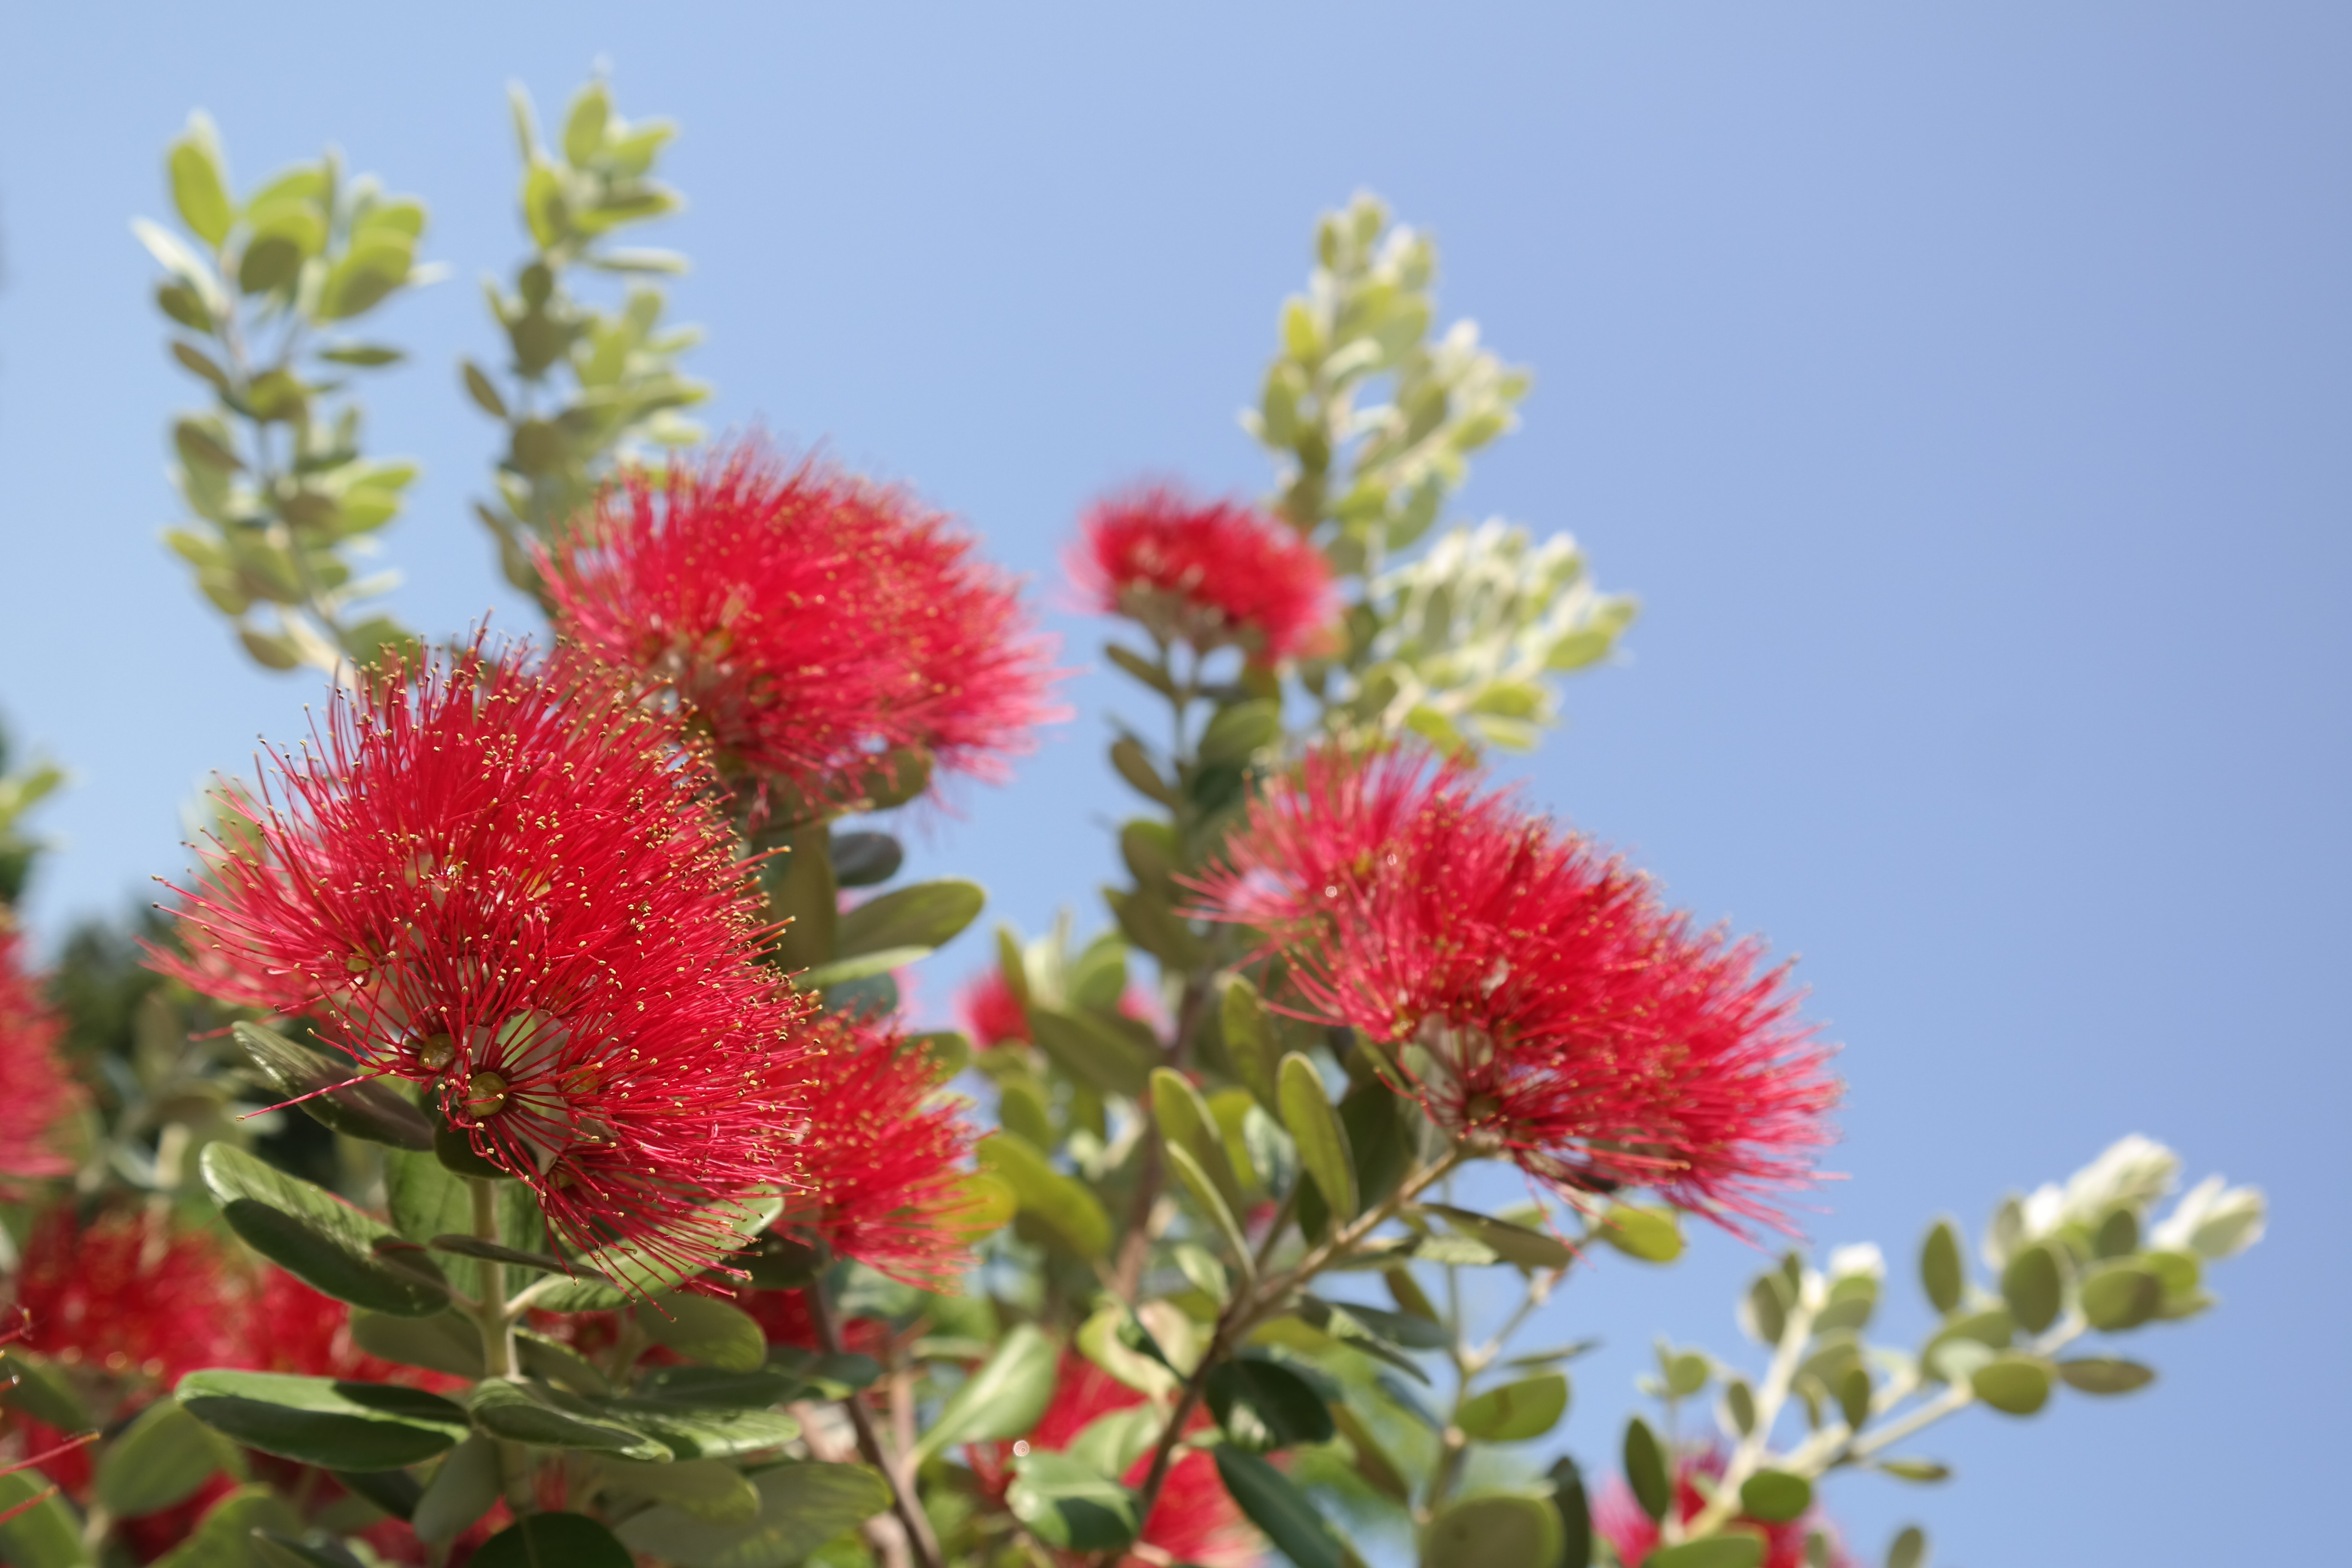
blossom, plant, flower, petal, bloom, brush, red, herb, botany, christmas, flora, wildflower, flowers, shrub, ornamental, metrosideros excelsa, nectar, macro photography, flowering plant, green tree, myrtaceae, myrtle plant, ironwood tree, ironwood, land plant, woolflowers and cockscombs, metrosideros, street tree, metrosideros tomentosa, new zealand christmas tree, pohutukawa